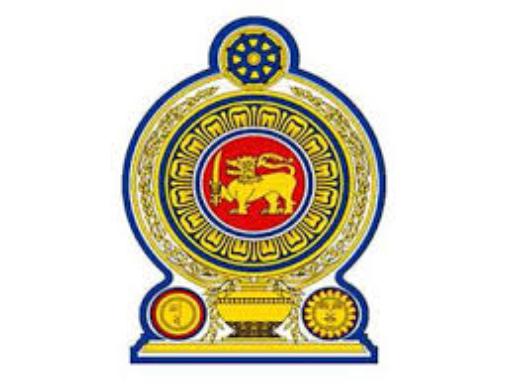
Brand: Lanka
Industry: Others